Mikasa Ackerman

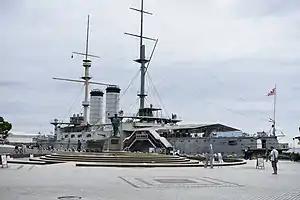
The "Mikasa" battleship, which served as the inspiration for the character's first name.

After he first moved to Tokyo, Hajime Isayama was working part time and one of his clients became the model of Mikasa. She covered her face with a scarf late at night, and the near mangaka thought this look of hers was endearing. When she came to the store, Isayama came up with the first sketch of the heroine. He was sure that the customer who became Mikasa's model was Asian, contrasting the Western-like characters often seen in the manga, most notably Eren. Only Mikasa's race as someone of Asian descent has been noted. Isayama stated that Mikasa, Levi, and Kenny are all part of the same Ackerman bloodline. However, their reasons for protecting their respective counterparts do not have anything to do with the bloodline itself—"it is just their nature."